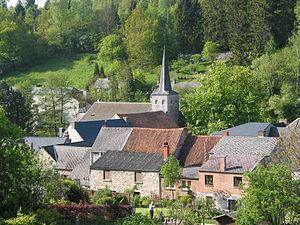
Maredret (Belgique), le village au printemps.
Maredret est un village de la commune belge d'Anhée située en Région wallonne dans la province de Namur.